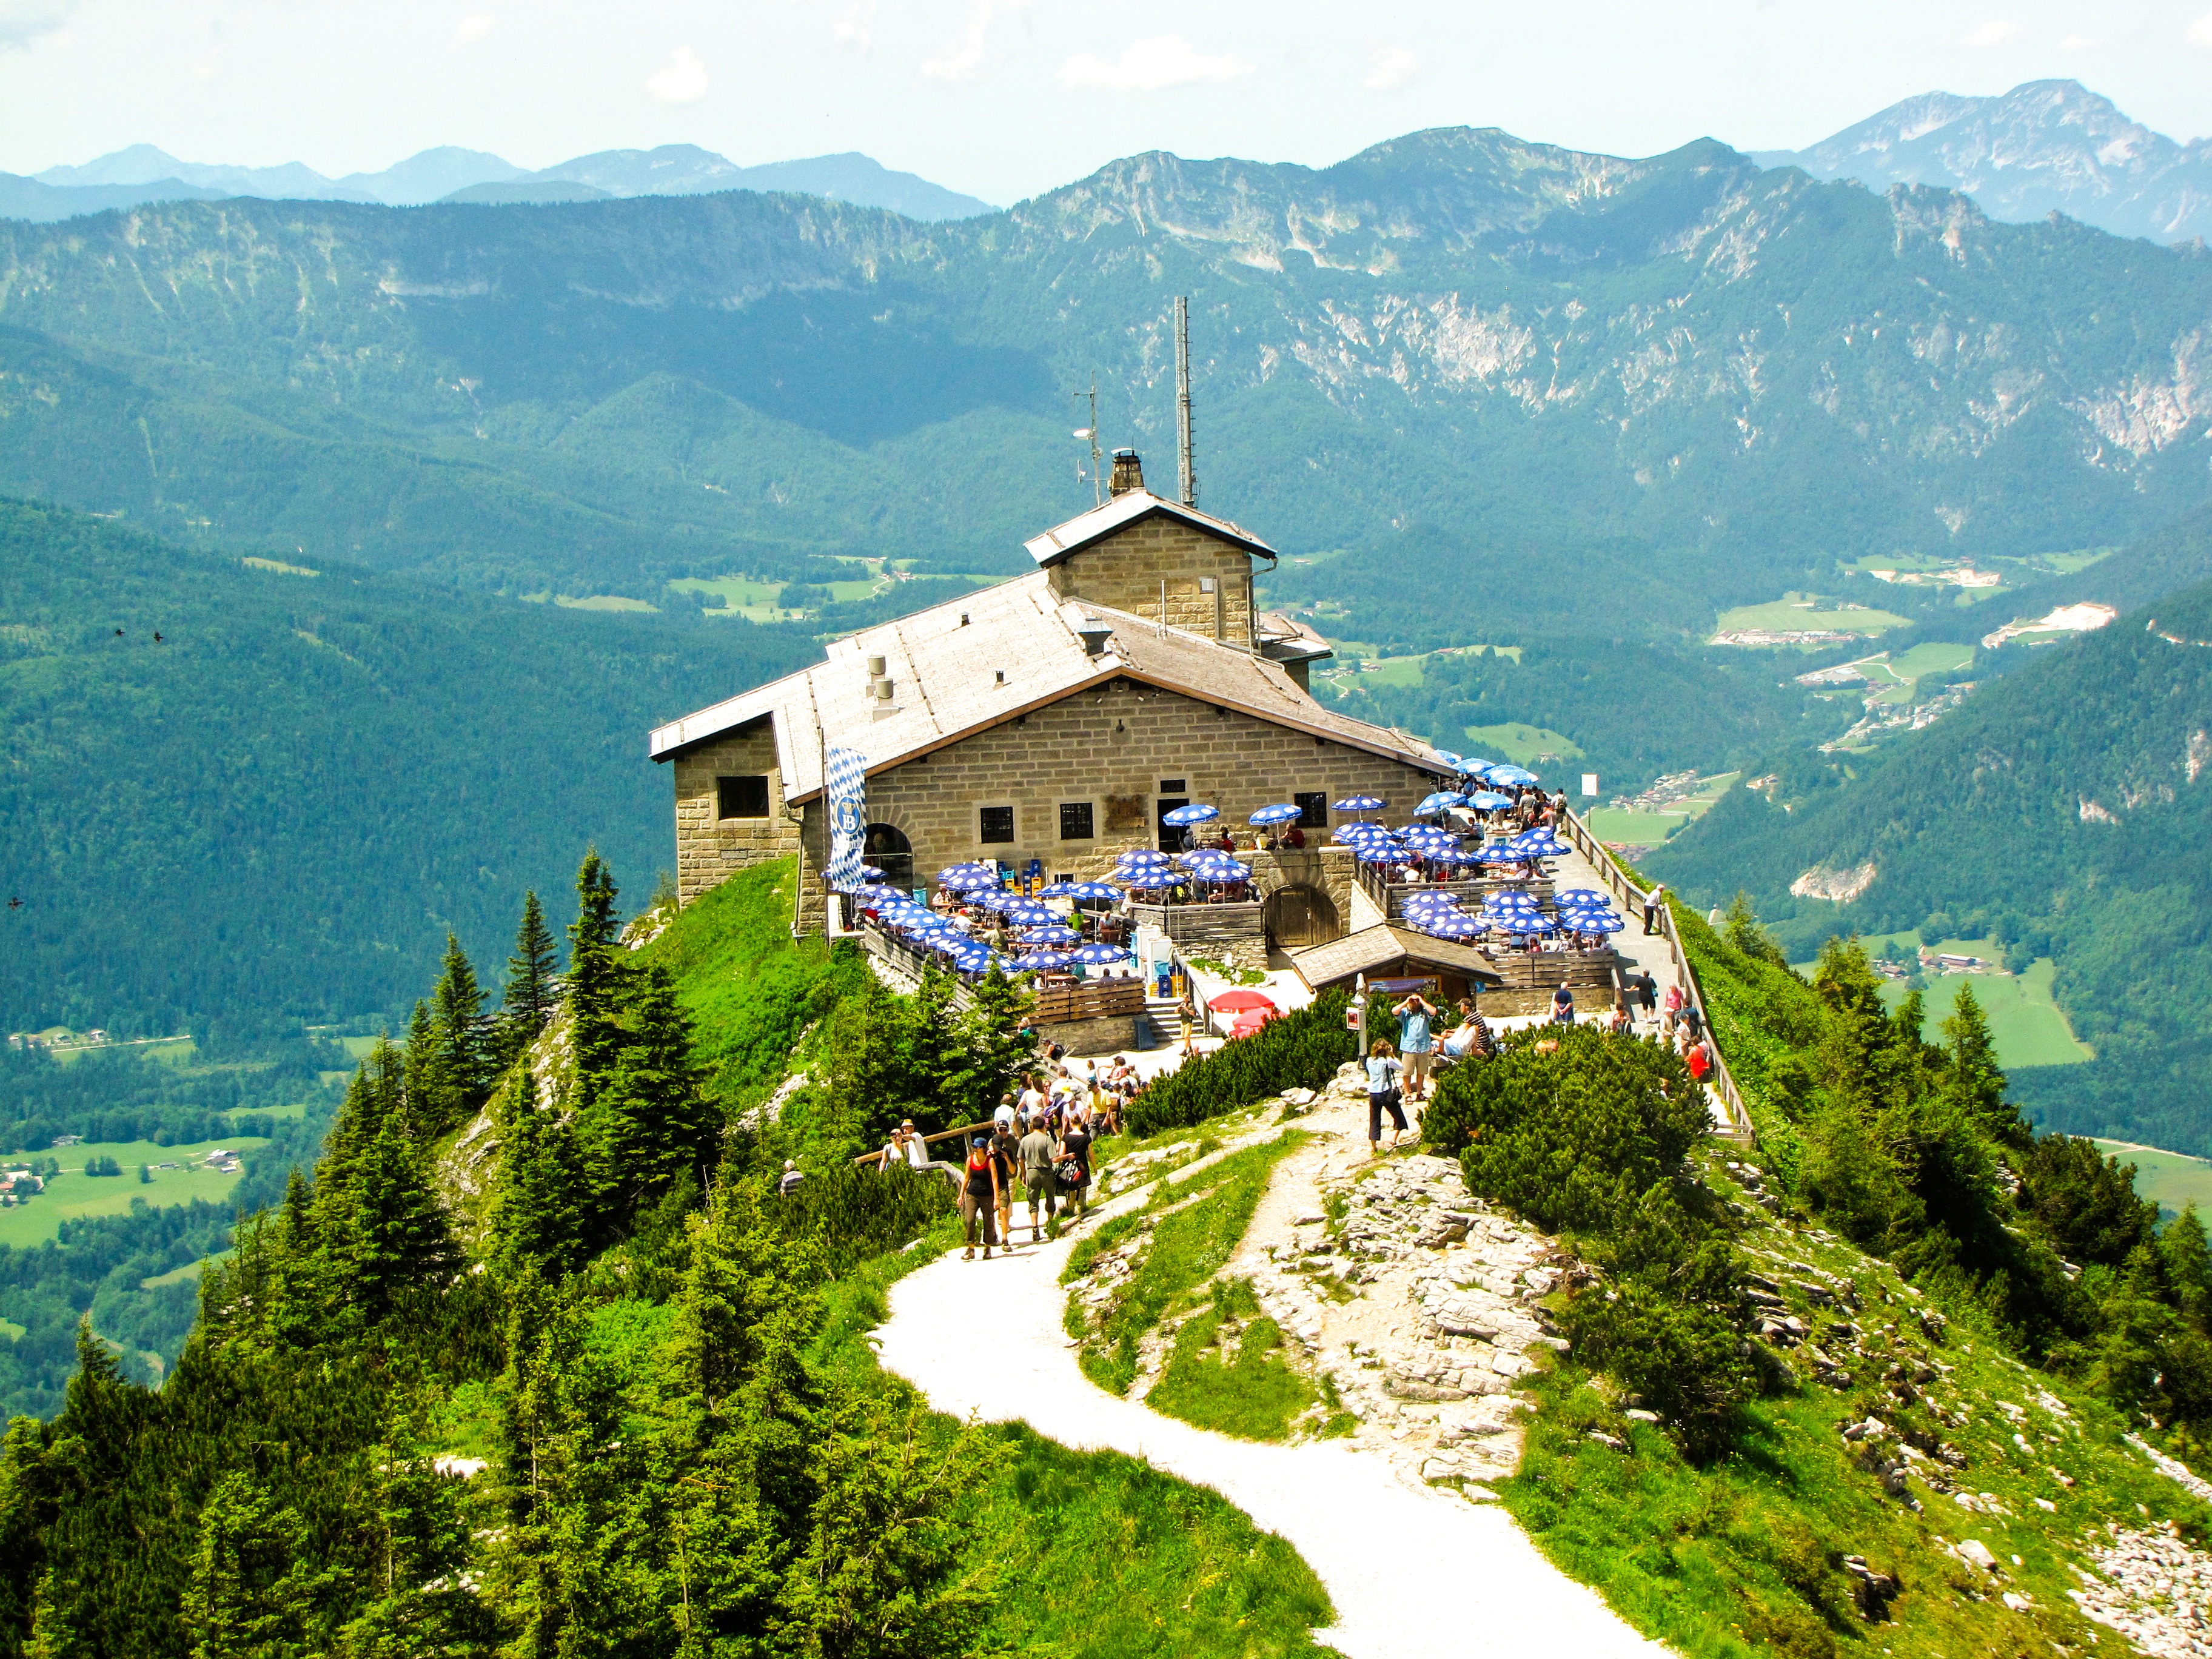
landscape, nature, mountain, town, valley, mountain range, village, europe, landmark, tourism, alps, monastery, germany, bavaria, estate, berchtesgaden, aerial photography, mountain pass, geographical feature, mountainous landforms, kehlsteinhaus